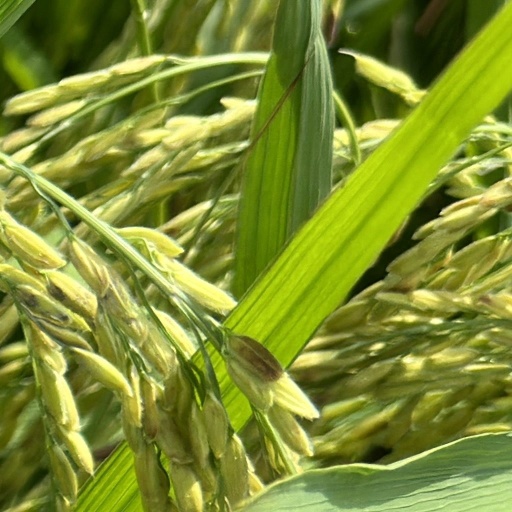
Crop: rice